SoftServe

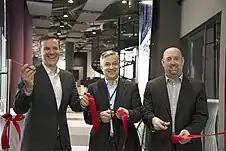
SoftServe executives open new offices in Kharkiv.

Around 2013 the company began large-scale growth. It opened new offices in the United States, Poland, London, Amsterdam, Sofia, and, Stockholm and began a still running (as of 2020) greater-than 20% per year growth streak. About the same time it reached $100 million in yearly revenue. In the following years SoftServe also purchased "Initium Consulting Group BV and UGE UkrGermanEnterprise GmbH." Chris Baker was named the company's new CEO as growth continued as the company opened more offices in the United States and Europe. In In 2018 the company revenue was estimated to have surpassed the $250 million mark. By the end of 2020, despite the global pandemic, the company grew by at least 20%, reaching an estimated $450 million in revenue. The company is targeting a yearly revenue of $1 billion by 2025.